Buck Creek (Mississippi River tributary)

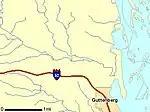
Buck Creek (north of US Highway 52)

Buck Creek is a small tributary of the Upper Mississippi River flowing mainly through Garnavillo and Jefferson Townnships in Clayton County, Iowa, to join the Big River at Bussey Lake, a backwater lake approximately two miles above Lock and Dam No. 10 at Guttenberg, Iowa. The Army Corps of Engineers is working to reduce erosion problems in the creek's drainage.